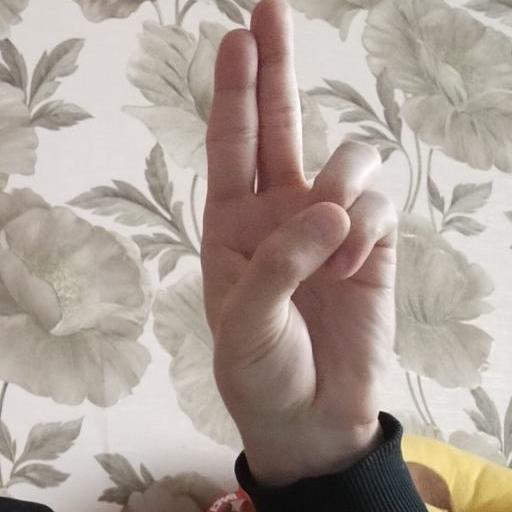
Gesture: two_up